Maccu

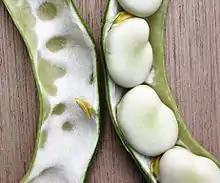
Fava beans (here fresh and in the pod, rather than dried) are a primary ingredient of "maccu".

Maccu (also known as "maccu di fave" and sometimes referred to as "macco") is a Sicilian soup with a dense texture and also a foodstuff that is prepared with dried and crushed fava beans (broad beans) and wild fennel as primary ingredients. Several dishes exist using "maccu" as an ingredient, such as "bruschetta al maccù" and "maccu di San Giuseppe", the latter of which may be served on Saint Joseph's Day in Sicily.